Three Sisters of Nauset

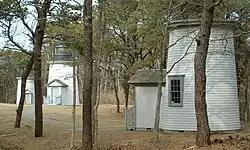
This image shows all three lights; The Beacon is in the center.

The Three Sisters of Nauset are a trio of historic lighthouses off Cable Road in Eastham, Massachusetts. The original three brick towers fell into the sea due to erosion in 1890 and were replaced with wooden towers on brick foundations in 1892. The Sisters were decommissioned in 1911 but one of them, the Beacon, was moved back from the shoreline and attached to the keeper's house. It continued to operate but was replaced by a new steel tower, the Nauset Light, in 1923.